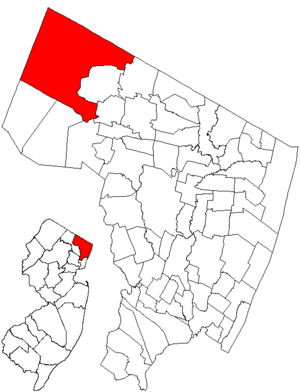
Mahwah est une municipalité du comté de Bergen, dans l’État du New Jersey, aux États-Unis. Elle comptait 25 890 habitants lors du recensement de 2010. Le nom Mahwah vient du mot mawewi, de la langue des Lenapes, qui signifie « Lieu de réunion » ou « Lieu où les chemins se croisent ».